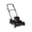
Label: lawn_mower